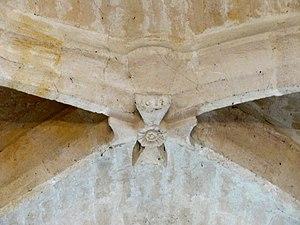
Collatéral, clé de voûte de la 2e travée, côté nord - date 1614.
L'église Notre-Dame d'Armancourt est une église catholique située à Armancourt, dans le département de l'Oise. Elle a été construite en plusieurs étapes entre le second quart du XVIᵉ siècle et le début XVIIᵉ siècle, dans le style gothique flamboyant. Contrairement à l'usage général, la nef a été construite avant le chœur, dont les fenêtres en plein cintre annoncent la Renaissance. Le portail occidental est également de style Renaissance, ce qui donne à penser qu'il a été ajouté après coup. C'est peut-être également le cas des voûtes du collatéral, où l'on voit gravée la date de 1614. L'église se remarque par sa situation pittoresque, son homogénéité relative, son appareil solide en pierre de taille, et par son plan dissymétrique. Il ne comporte qu'un unique collatéral, au sud, mais le transept déborde autant au sud qu'au nord, car son bras méridional est d'autant plus profond que le collatéral est large. Cependant, l'église est de faible intérêt architectural, et ses seuls éléments de décoration sont le portail, les réseaux de certaines fenêtres, et certaines clés de voûte.